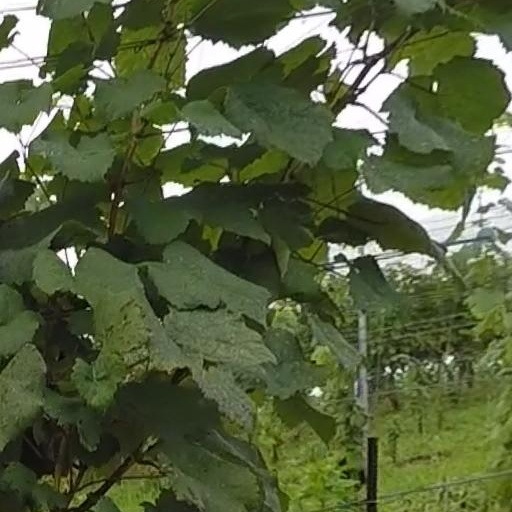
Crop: grape